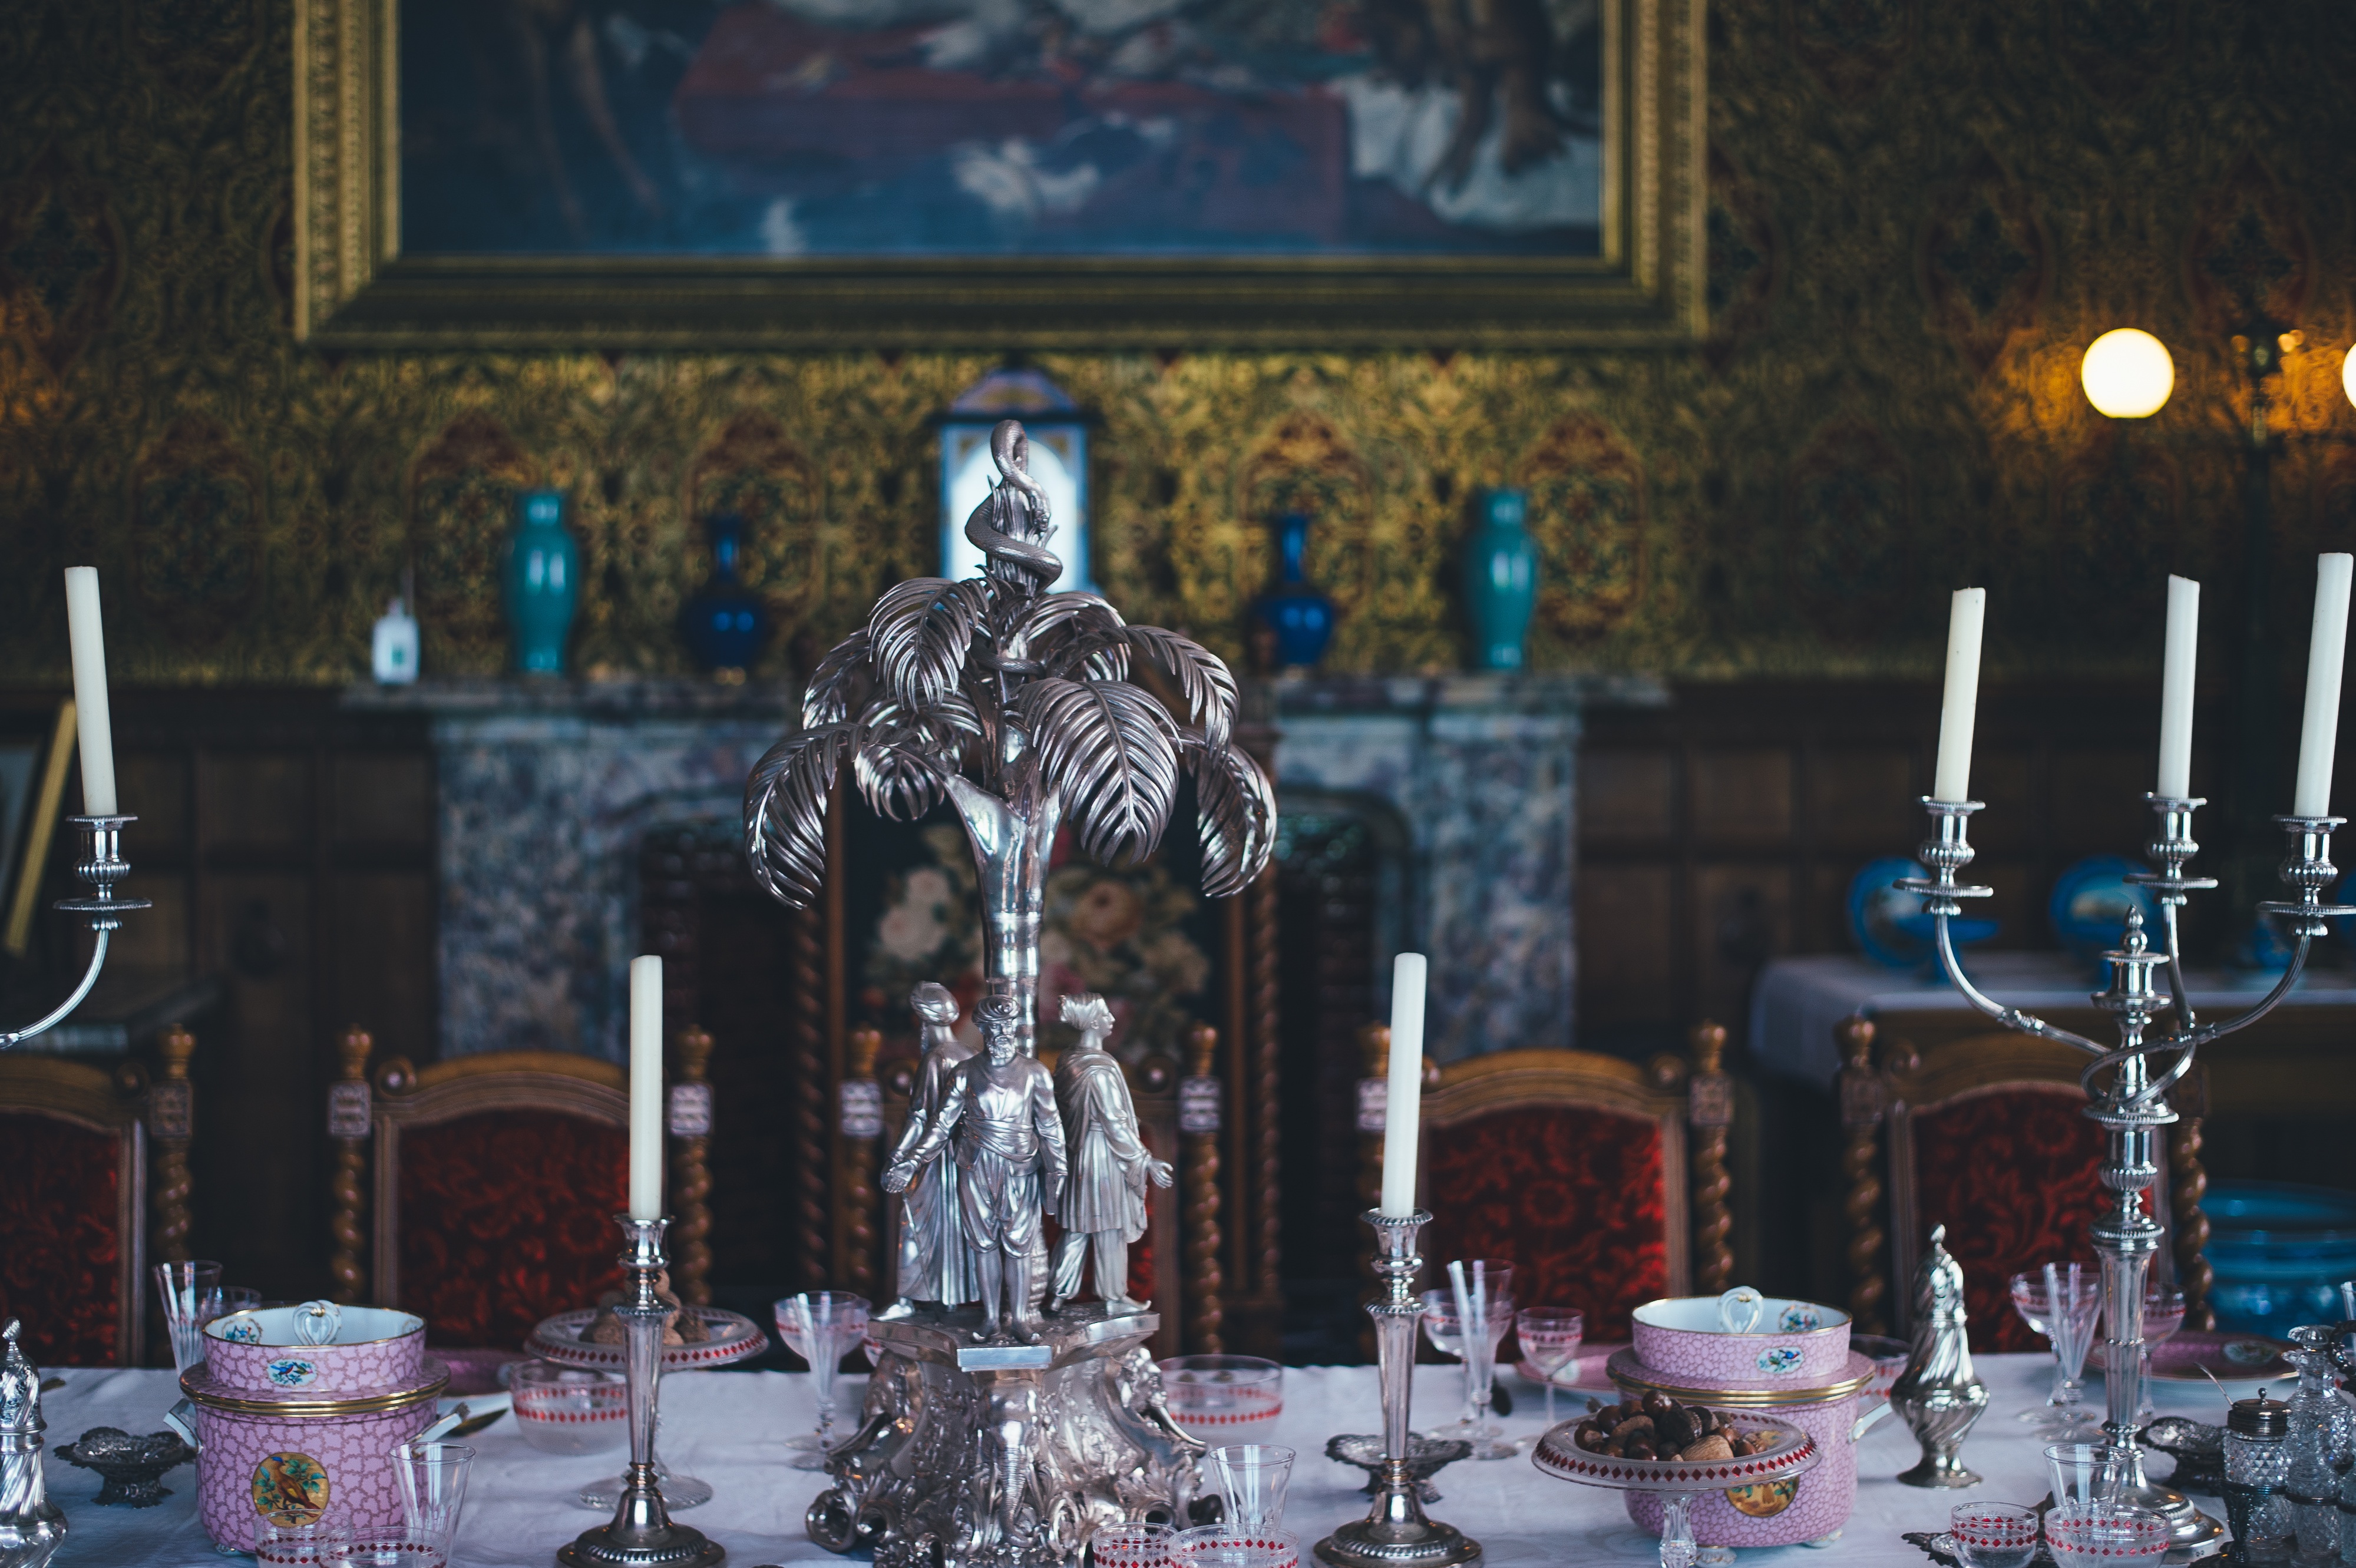
table, fireplace, candle, candle stick, silver